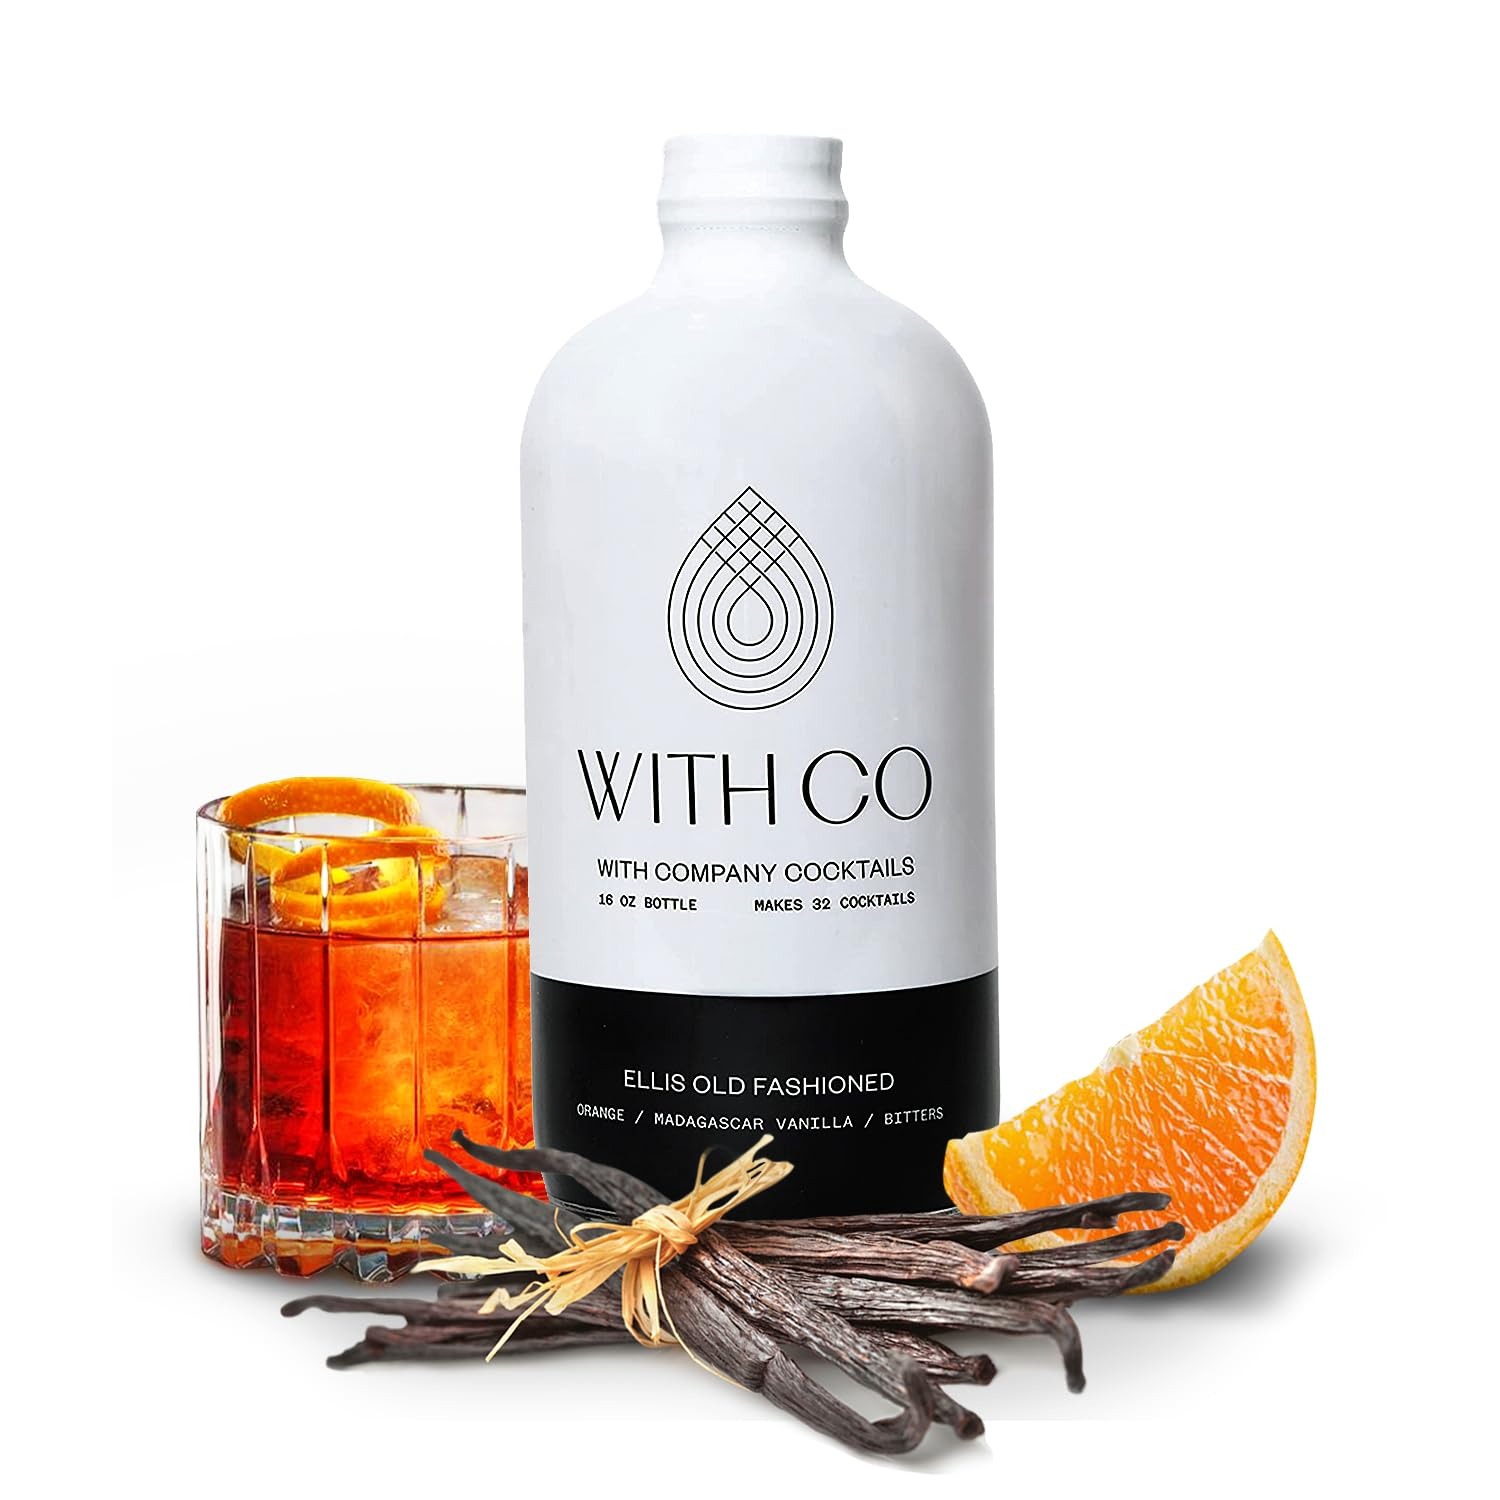
Item Name: WithCo Ellis Old Fashioned Mix Cocktail Drink Mixer - Madagascar Vanilla, Orange, Angostura Bitters & Cinnamon - Ideal for Whiskey, Bourbon, Mezcal, & Mocktails - Makes 32 Cocktails, 16 oz
Bullet Point 1: ELEVATES YOUR WHISKEY EXPERIENCE: Eliis Old Fashioned mixer syrup features Madagascar Vanilla, Orange, Aromatic Bitters, and Cinnamon, expertly crafted to bring out the full flavors of your favorite whiskey, bourbon, rye, mezcal, or añejo tequila
Bullet Point 2: SMOOTH & AROMATIC: Enjoy a well-balanced, smooth taste that enhances your spirit profile and adds aromatic depth to any cocktail. Perfect for whiskey lovers seeking a premium twist on the classic Old Fashioned.
Bullet Point 3: VERSATILE & NON-ALCOHOLIC OPTIONS: Ideal for mixing into cocktails like Old Fashioneds or pairing with non-alcoholic whiskey in mocktails, allowing you to enjoy rich, full-bodied flavor in both alcoholic and non-alcoholic drinks, no matter your preference. A great addition to your bartender kit, whiskey glasses, or cocktail shaker.
Bullet Point 4: HEALTH-BOOSTING INGREDIENTS: Infused with Vitamin C and Vitamin B, offering functional benefits while you sip your favorite drinks. A delicious way to add a touch of wellness to your cocktail hour. Perfect for mixing in your blender, cocktail shaker, or serving with your favorite drinking glasses in the kitchen.
Bullet Point 5: NATURAL & PURE: Made with freshly squeezed juice and botanicals, this syrup is free of artificial flavorings, sweeteners, and additives. With up to 50 drinks per 750ml bottle, it’s an essential addition to any home bar. Enjoy unopened for 18 months or refrigerated for 6 weeks after opening
Product Description: Ellis Old Fashioned Cocktail</strong></p>Smooth and classic, just a splash of the Ellis Old Fashioned wins even the toughest critics over. We sourced vanilla bean all the way from Madagascar to create the most perfectly balanced Old Fashioned you’ll ever try. It’s a whiskey-enthusiast’s dream, but everyone will end up wanting a taste.
Value: 16.0
Unit: Ounce

Price: 11.99